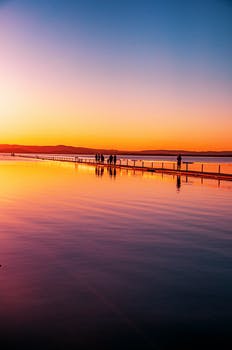
Label: No Watermark